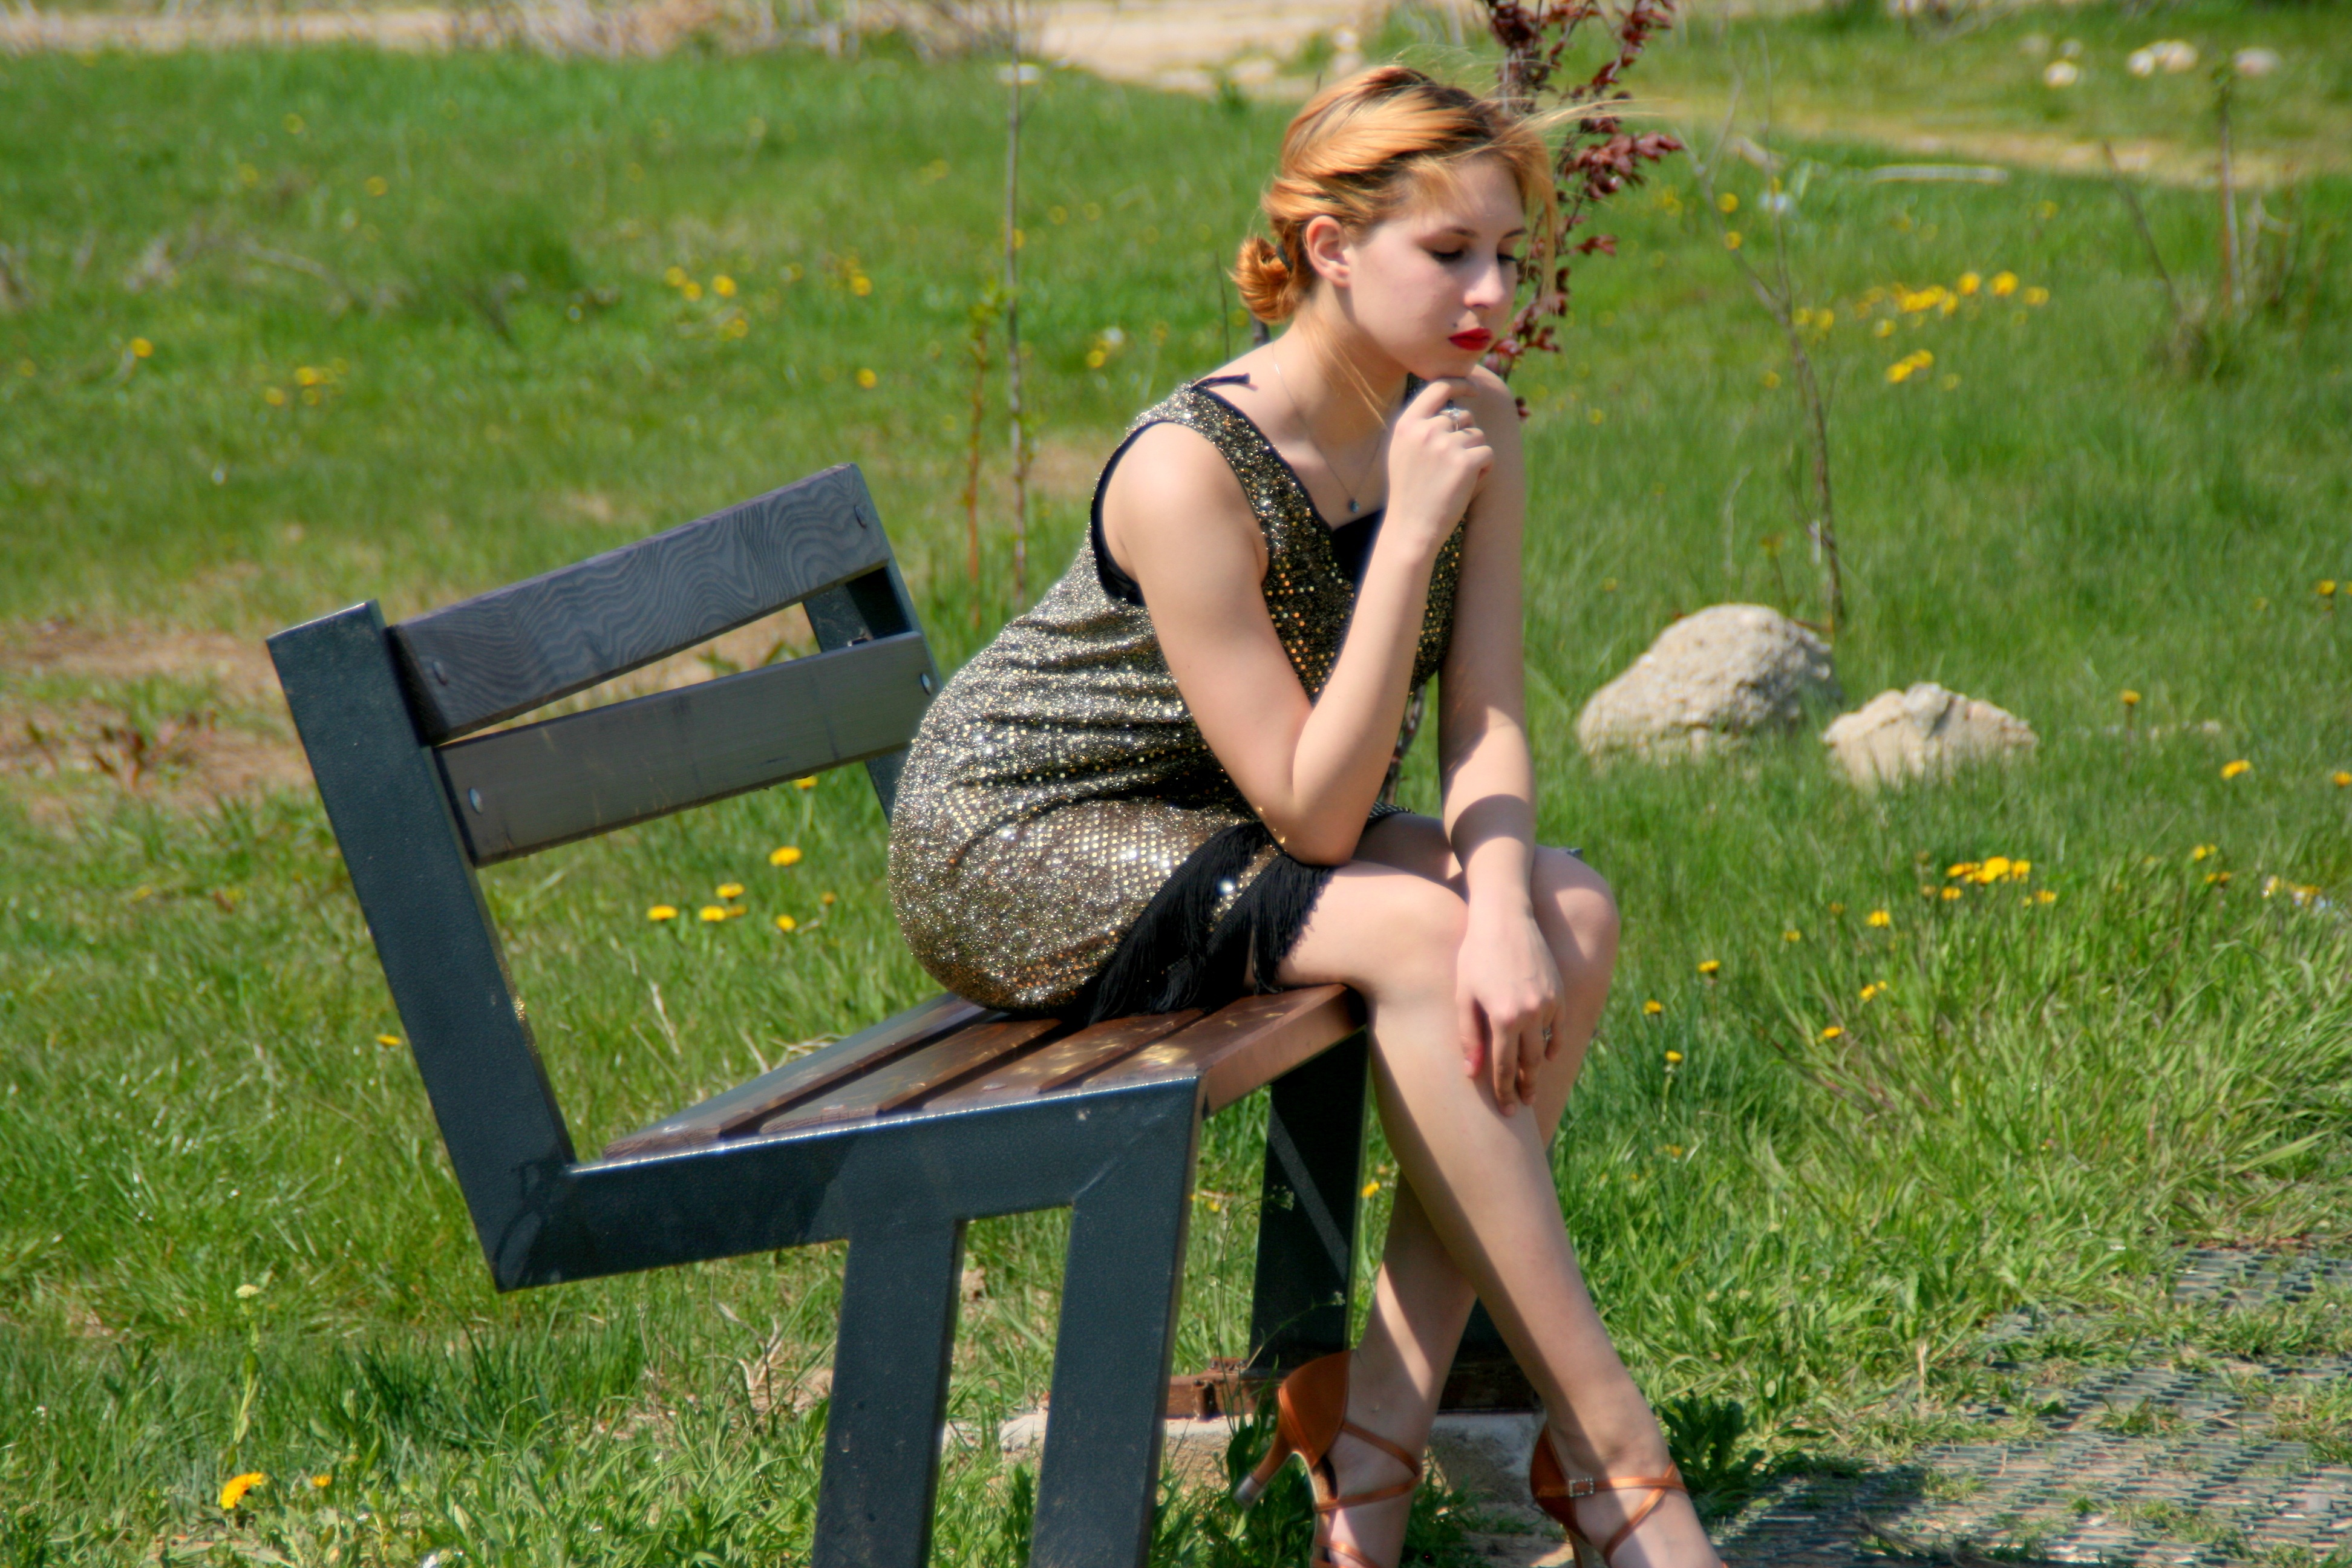
grass, person, girl, woman, lawn, vintage, meadow, leg, model, sitting, park, bank, dress, beauty, photo shoot, seduction, human positions, physical fitness